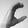
ASL letter: C